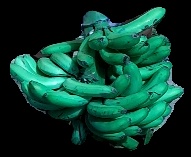
Variety: pachbale
Grade: grade3